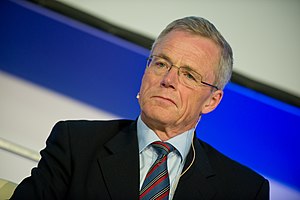
Anders Eldrup
Anders Eldrup er en dansk erhvervsmand og tidligere embedsmand. Han er tidligere departementschef i Finansministeriet og tidligere administrerende direktør i først olie- og naturgasselskabet DONG og senere i DONG Energy.